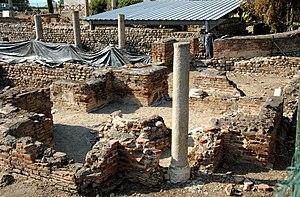
Mariana a été une cité notable dans la province romaine de Corse, située sur le territoire de la commune actuelle de Lucciana, puis le siège d'un diocèse, avant sa ruine au VIIᵉ siècle.